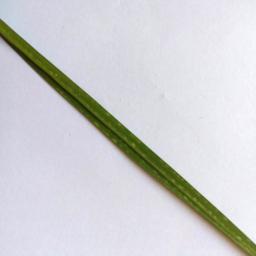
Label: Rice___Healthy